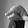
ASL letter: Q